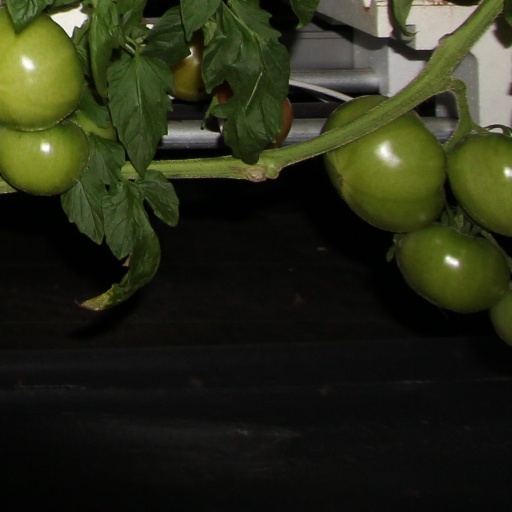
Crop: tomato